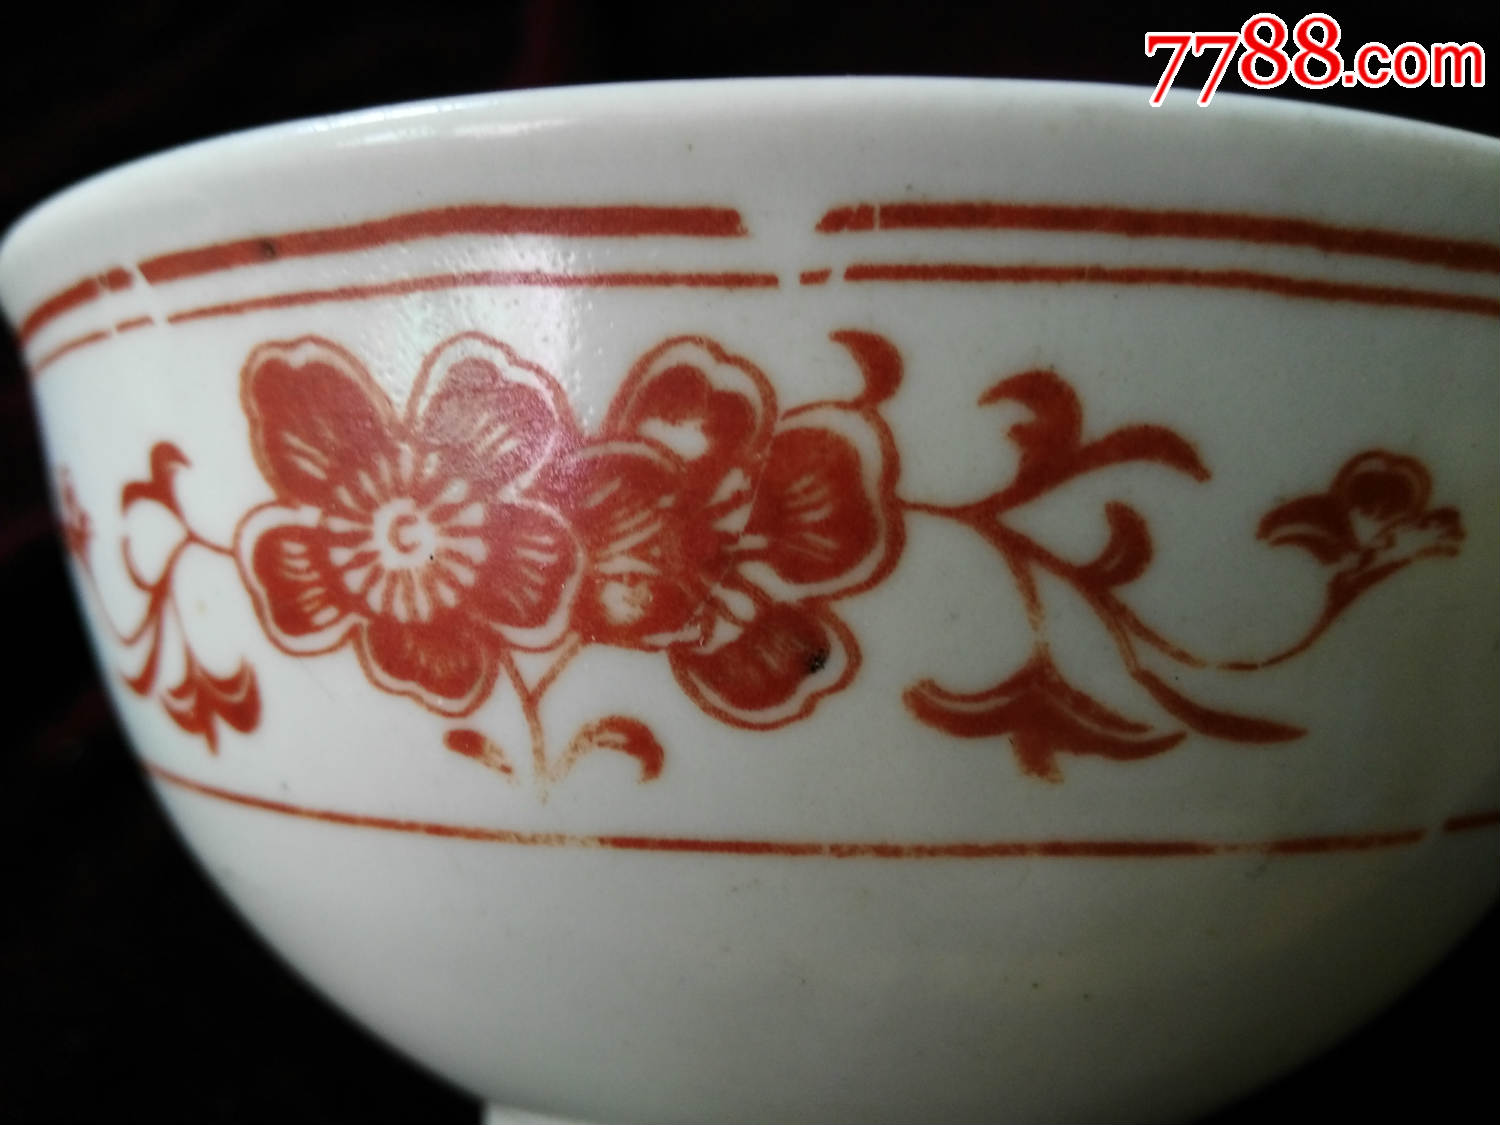
Label: trash